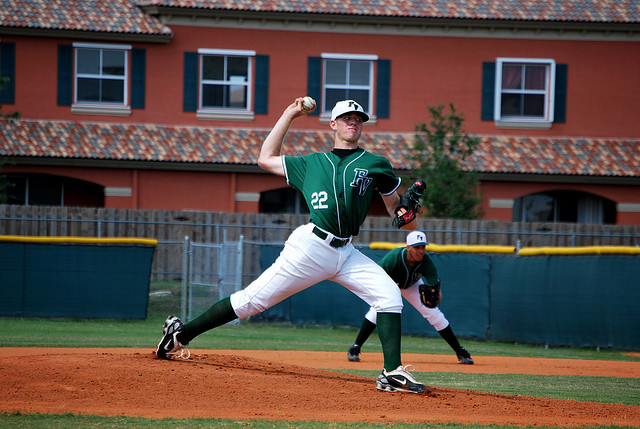
những người đàn ông đang luyện tập tennis ở trên sân